Vuelta a España

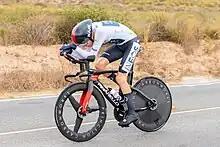
Carlos Rodríguez wearing the White Jersey at the 2022 Vuelta a España.

The mountains classification in the Vuelta a España is a secondary classification in the Vuelta a España. For this classification, points are given to the cyclists who cross the mountain peaks first. The classification was established in 1935, when it was won by Italian Edoardo Molinar, and until 2005 the leader in the mountain classification wore a green jersey. In 2006, it became an orange jersey, and in 2010 it became white with blue dots.